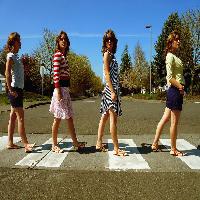
Weather: sun or clear